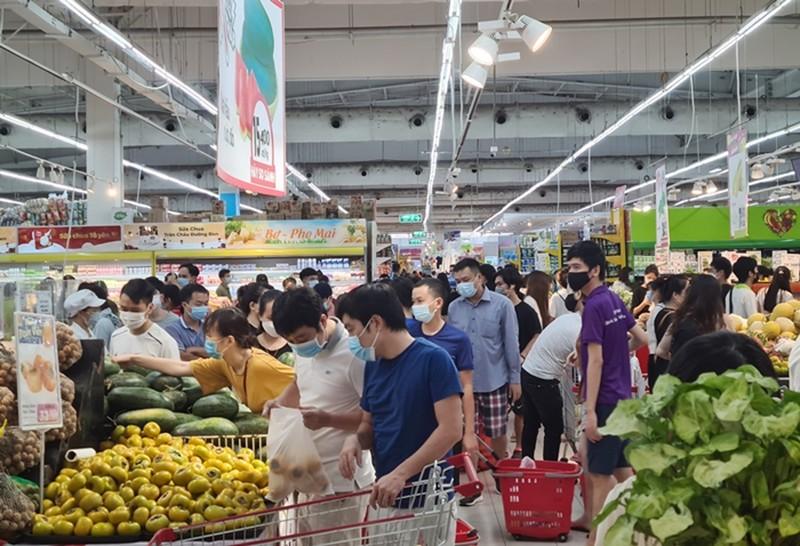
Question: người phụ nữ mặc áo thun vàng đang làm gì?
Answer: đang lựa trái cây